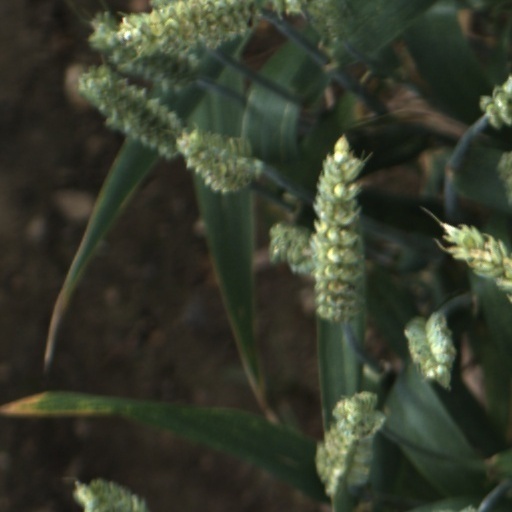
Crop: wheat